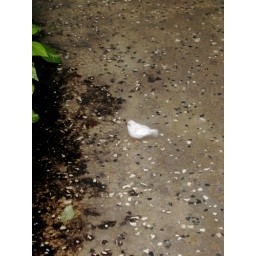
This little white bird was hopping around making interesting noises